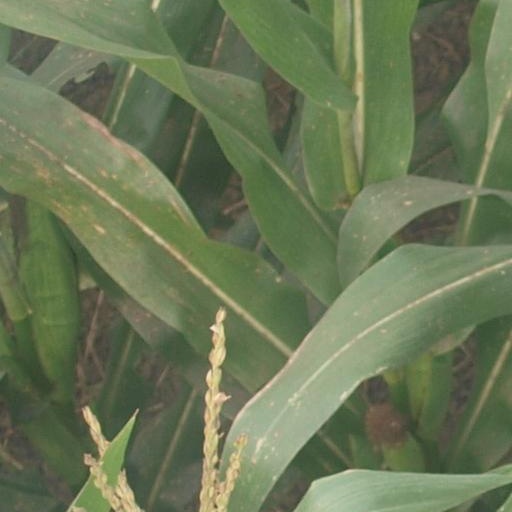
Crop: maize; corn